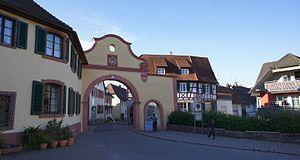
Ettenheim est une ville allemande de l'arrondissement de l'Ortenau dans le pays de Bade, land de Bade-Wurtemberg.